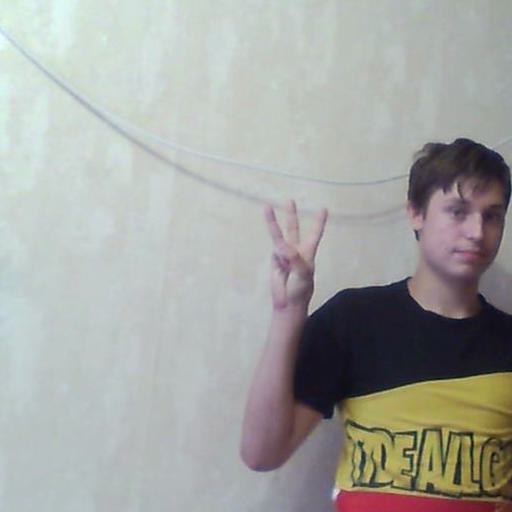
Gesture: three